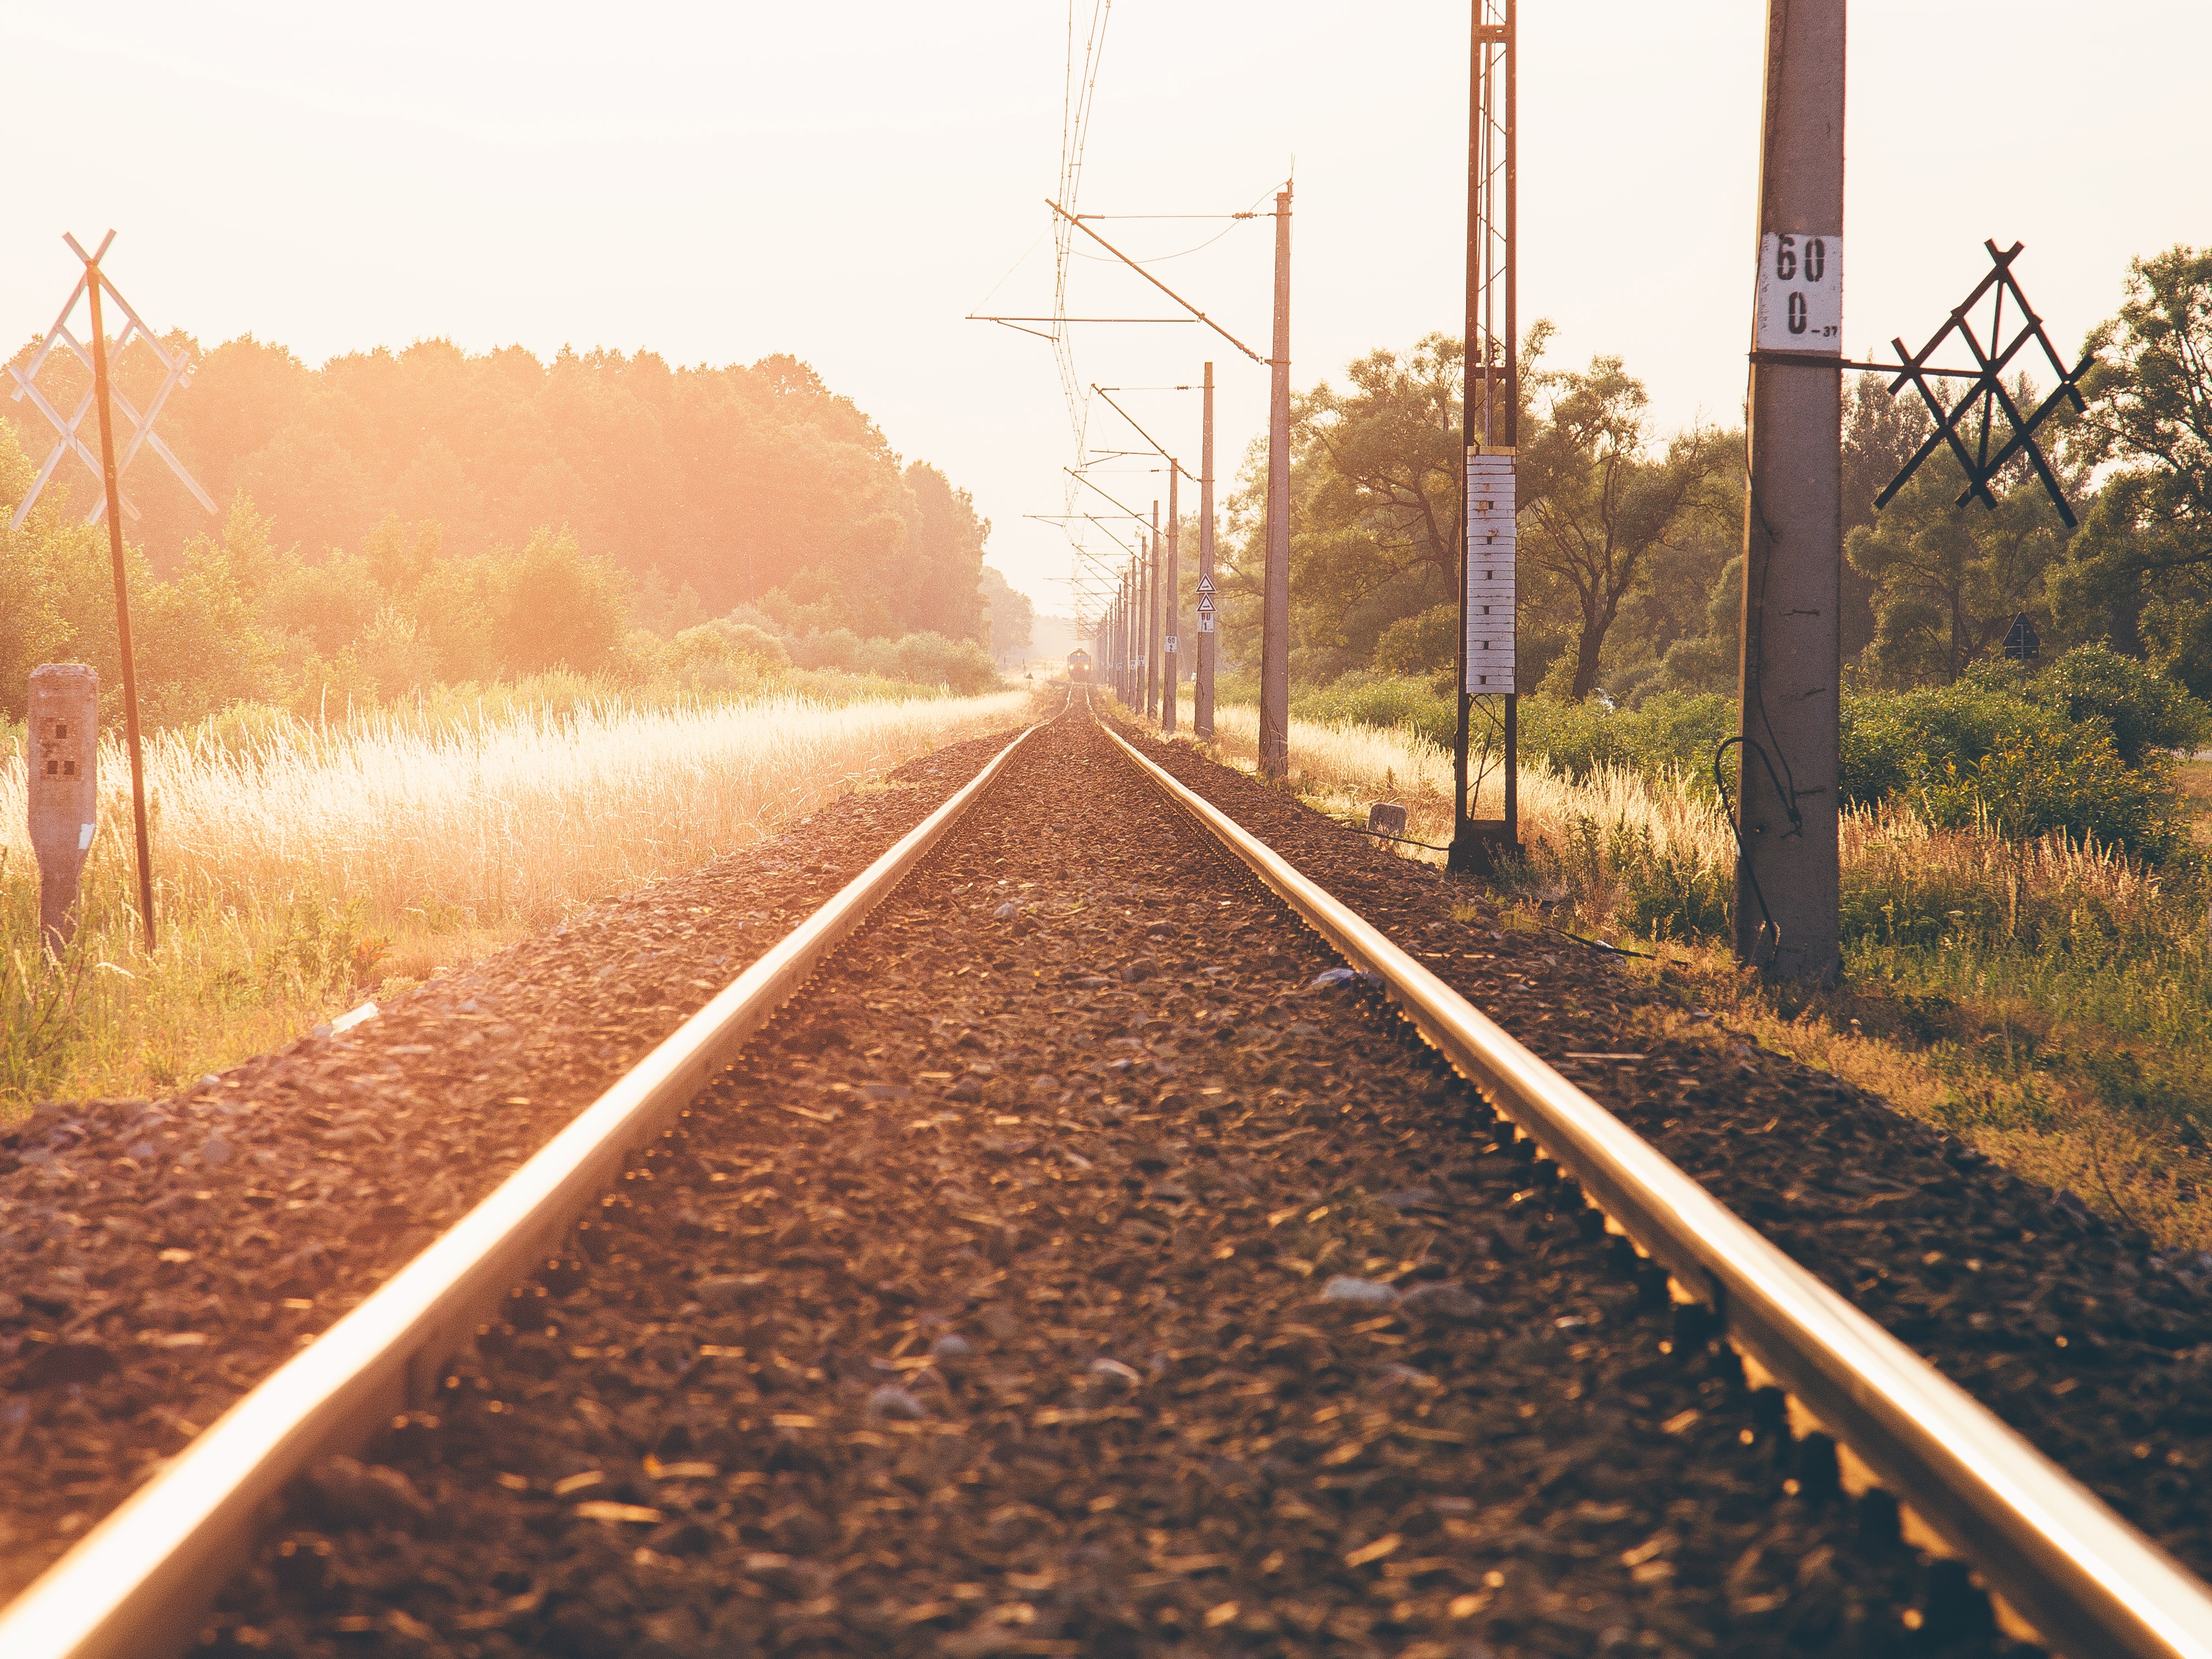
nature, track, railway, railroad, sunset, field, sunlight, morning, transportation, transport, evening, rural, vehicle, autumn, lane, train tracks, rail transport, rural area, atmospheric phenomenon